Młody Las

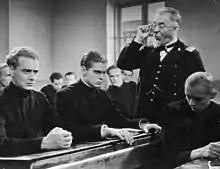

Młody Las is a Polish historical film. It was released in 1934.